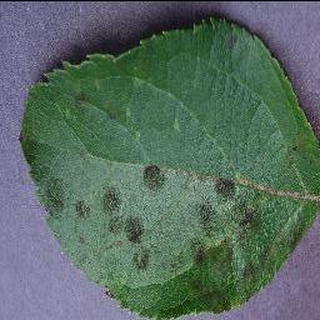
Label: apple_apple_scab